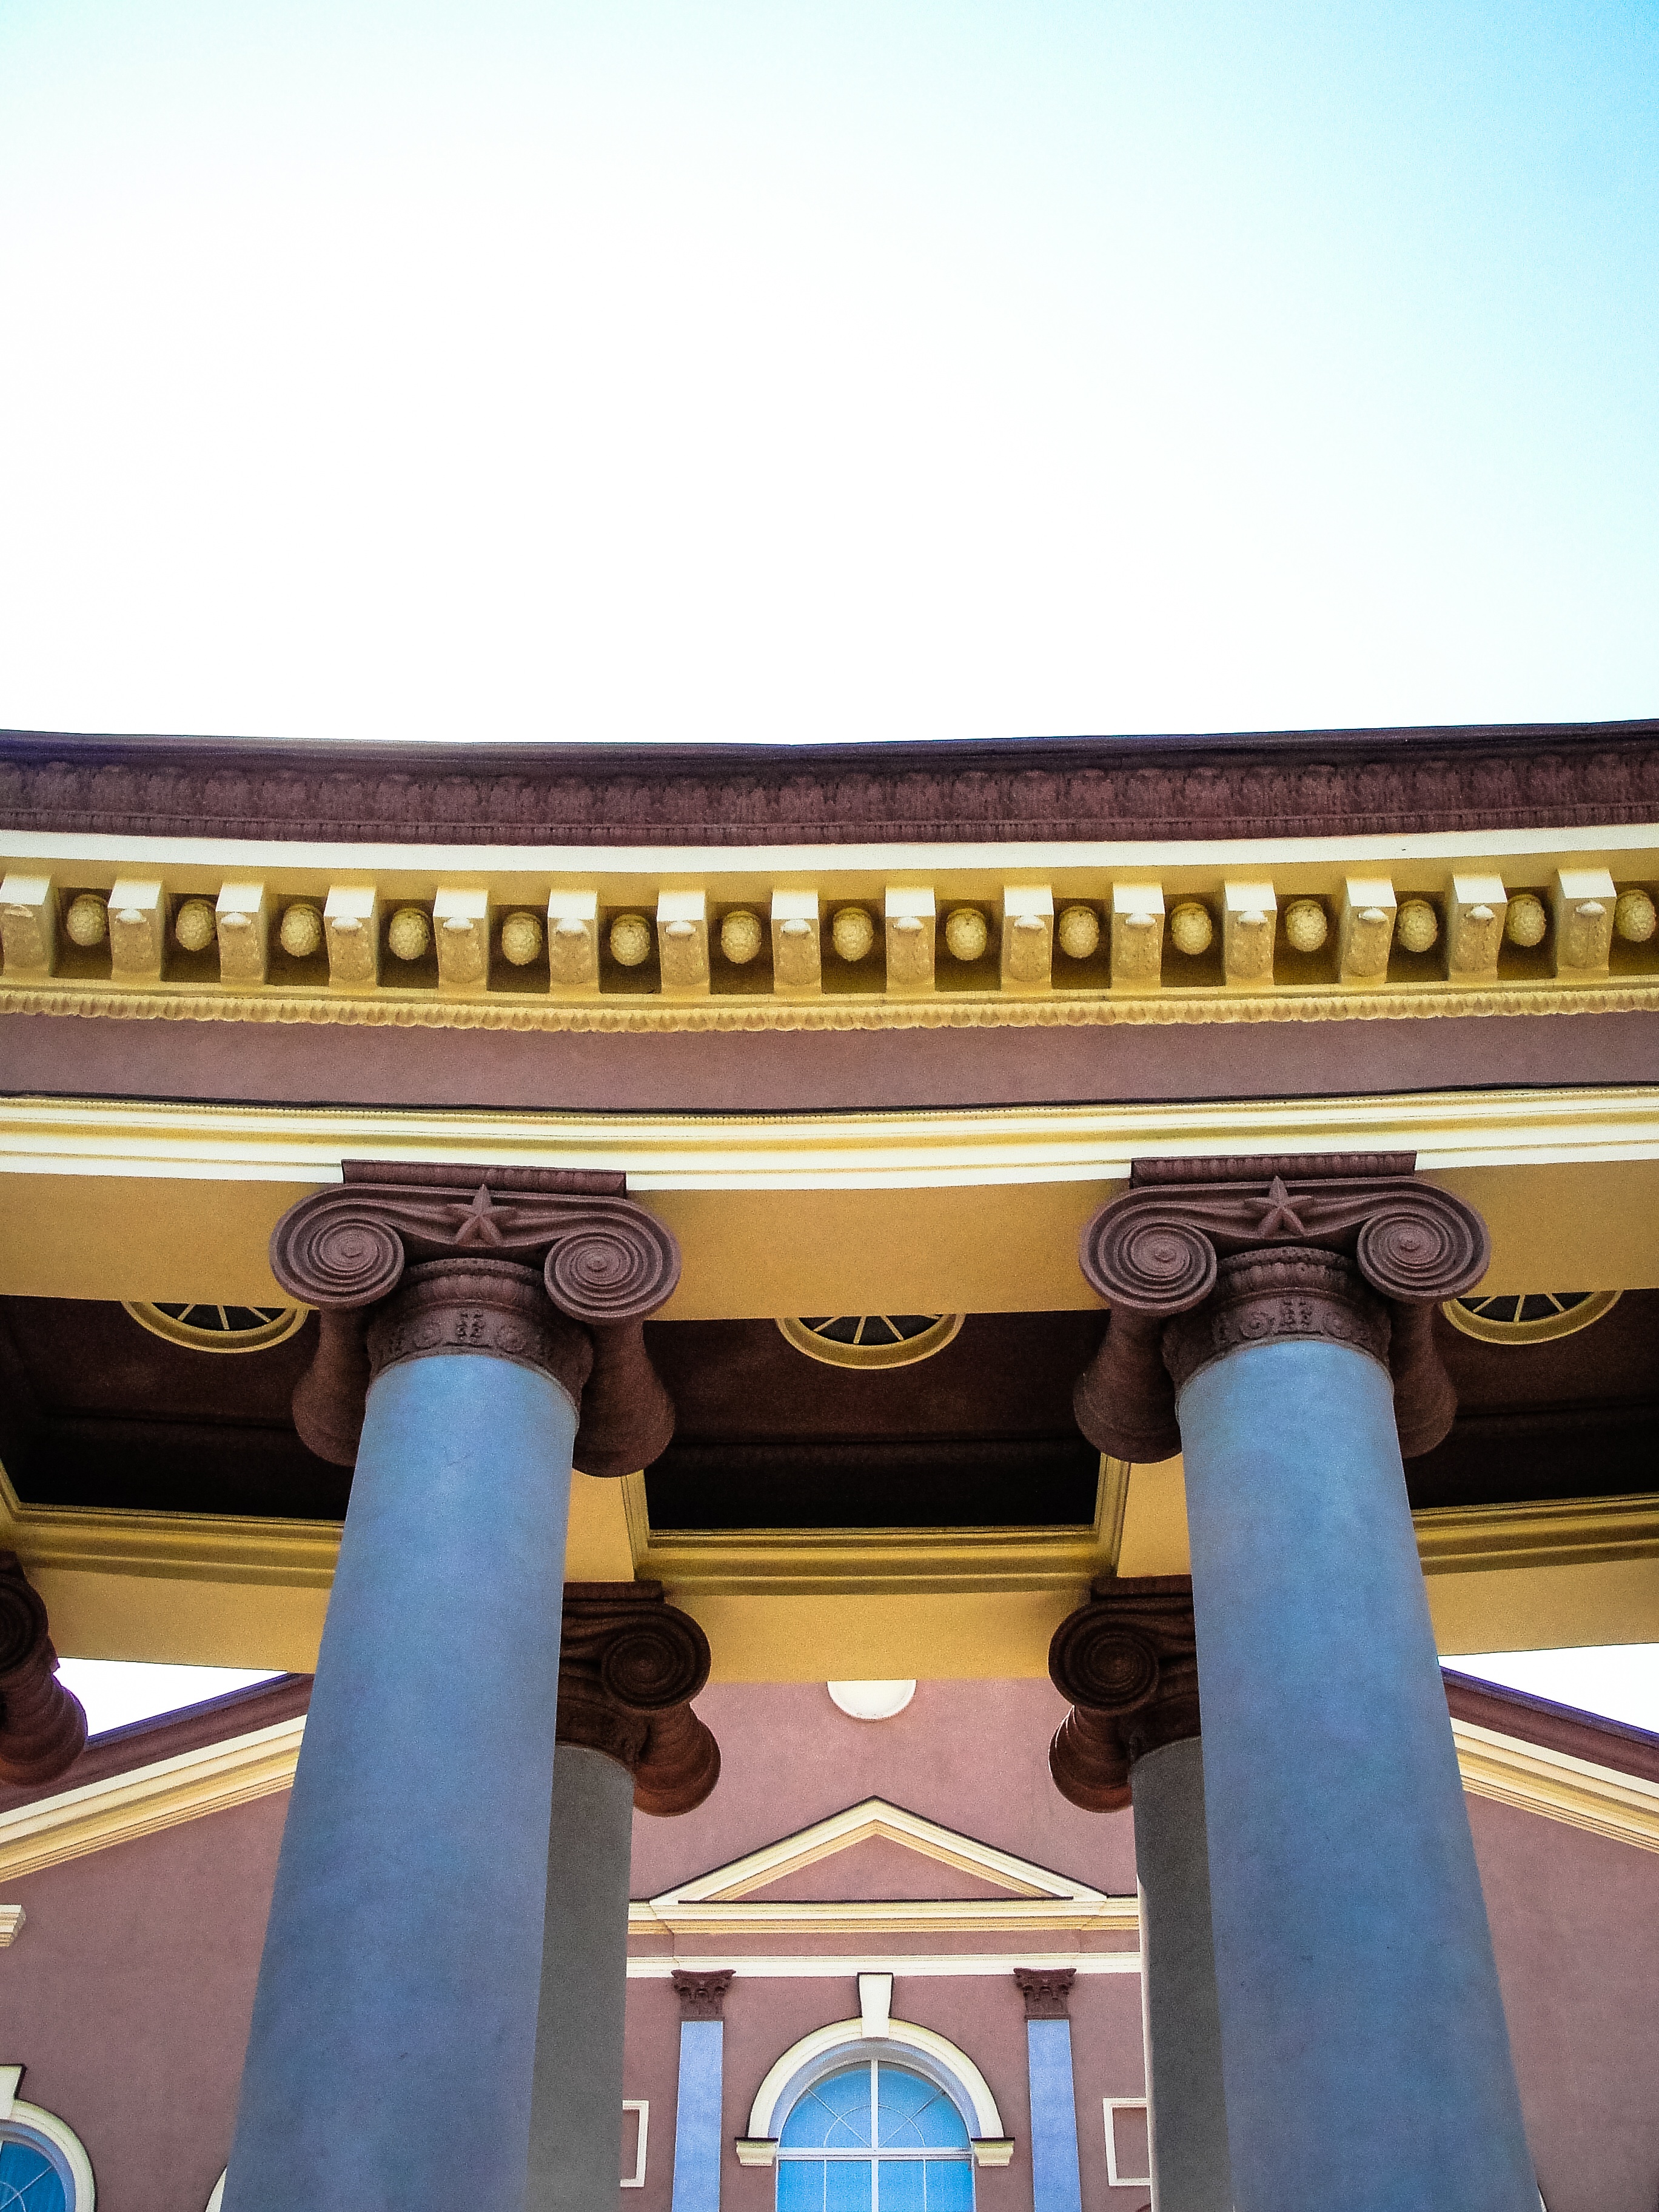
structure, column, architecture, palace, temple